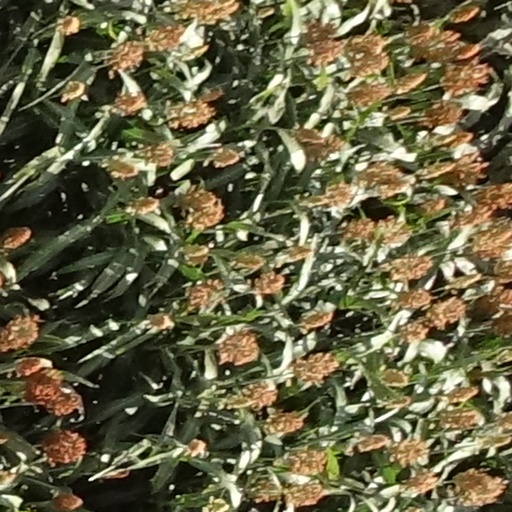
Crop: sorghum